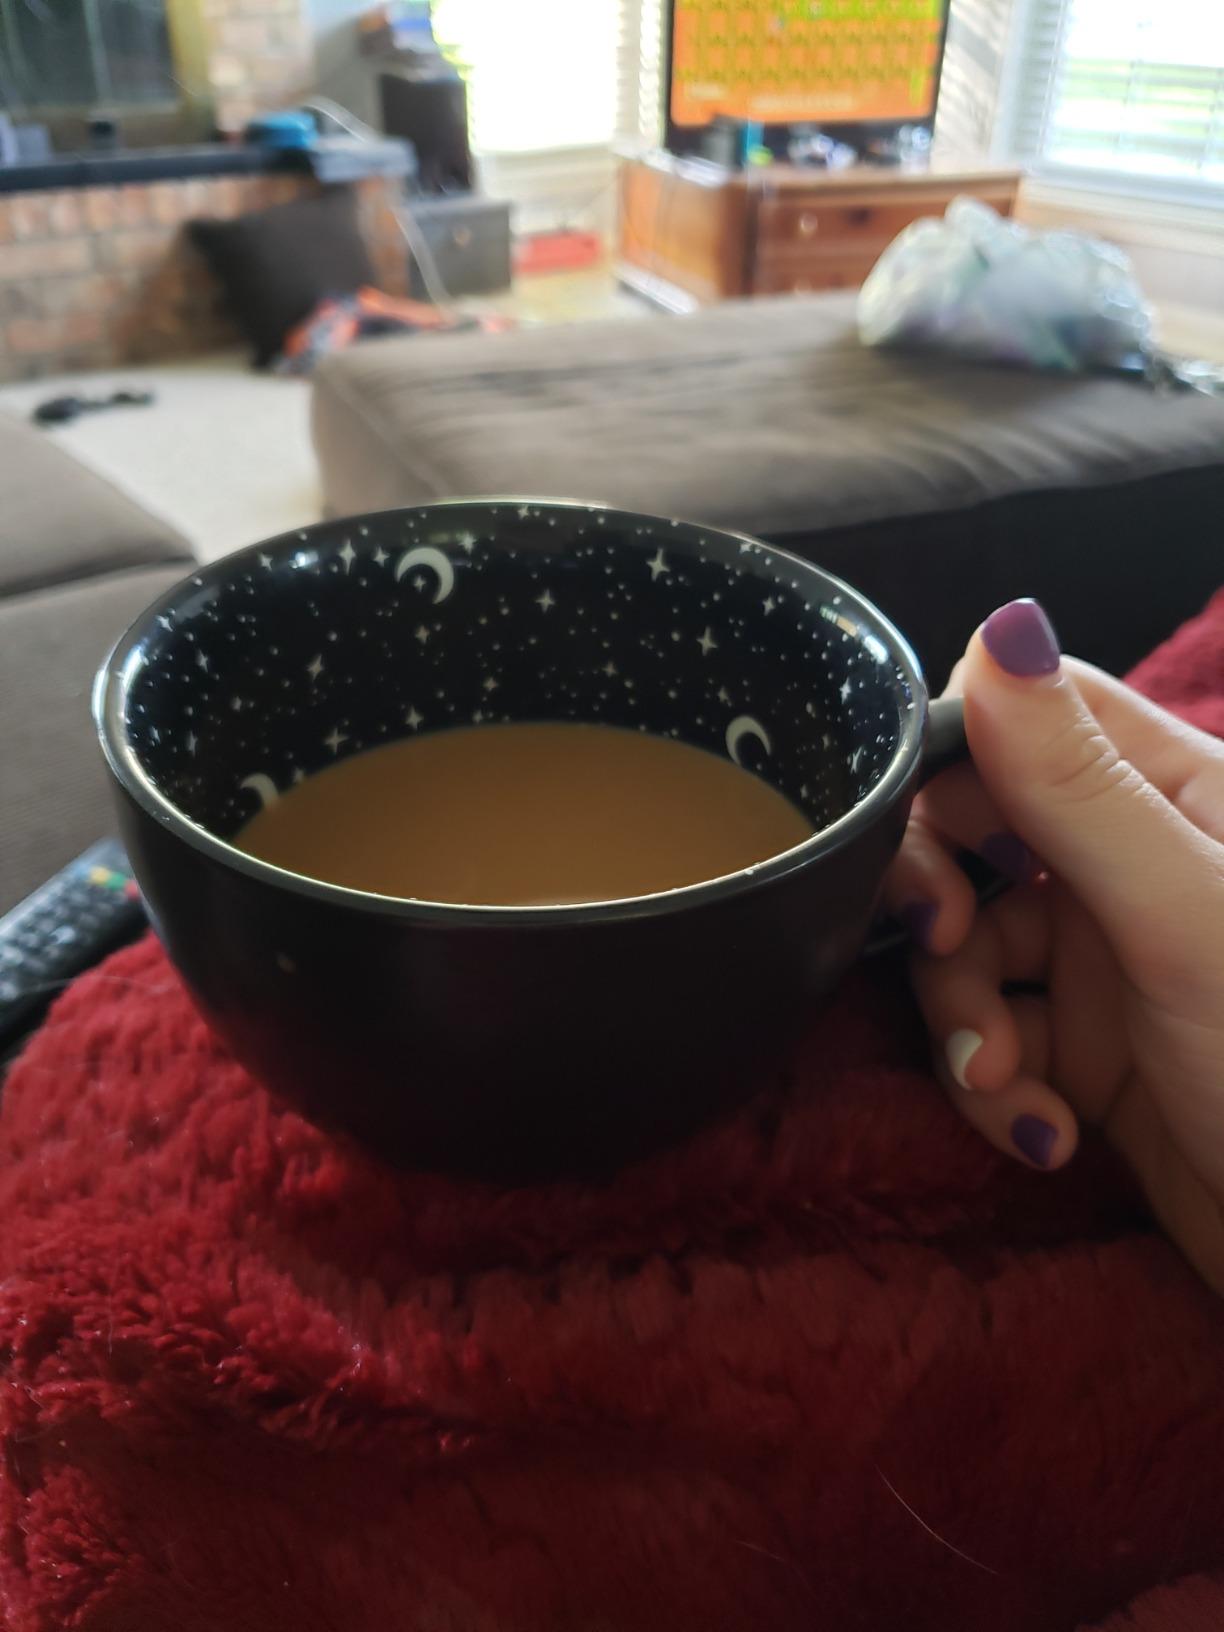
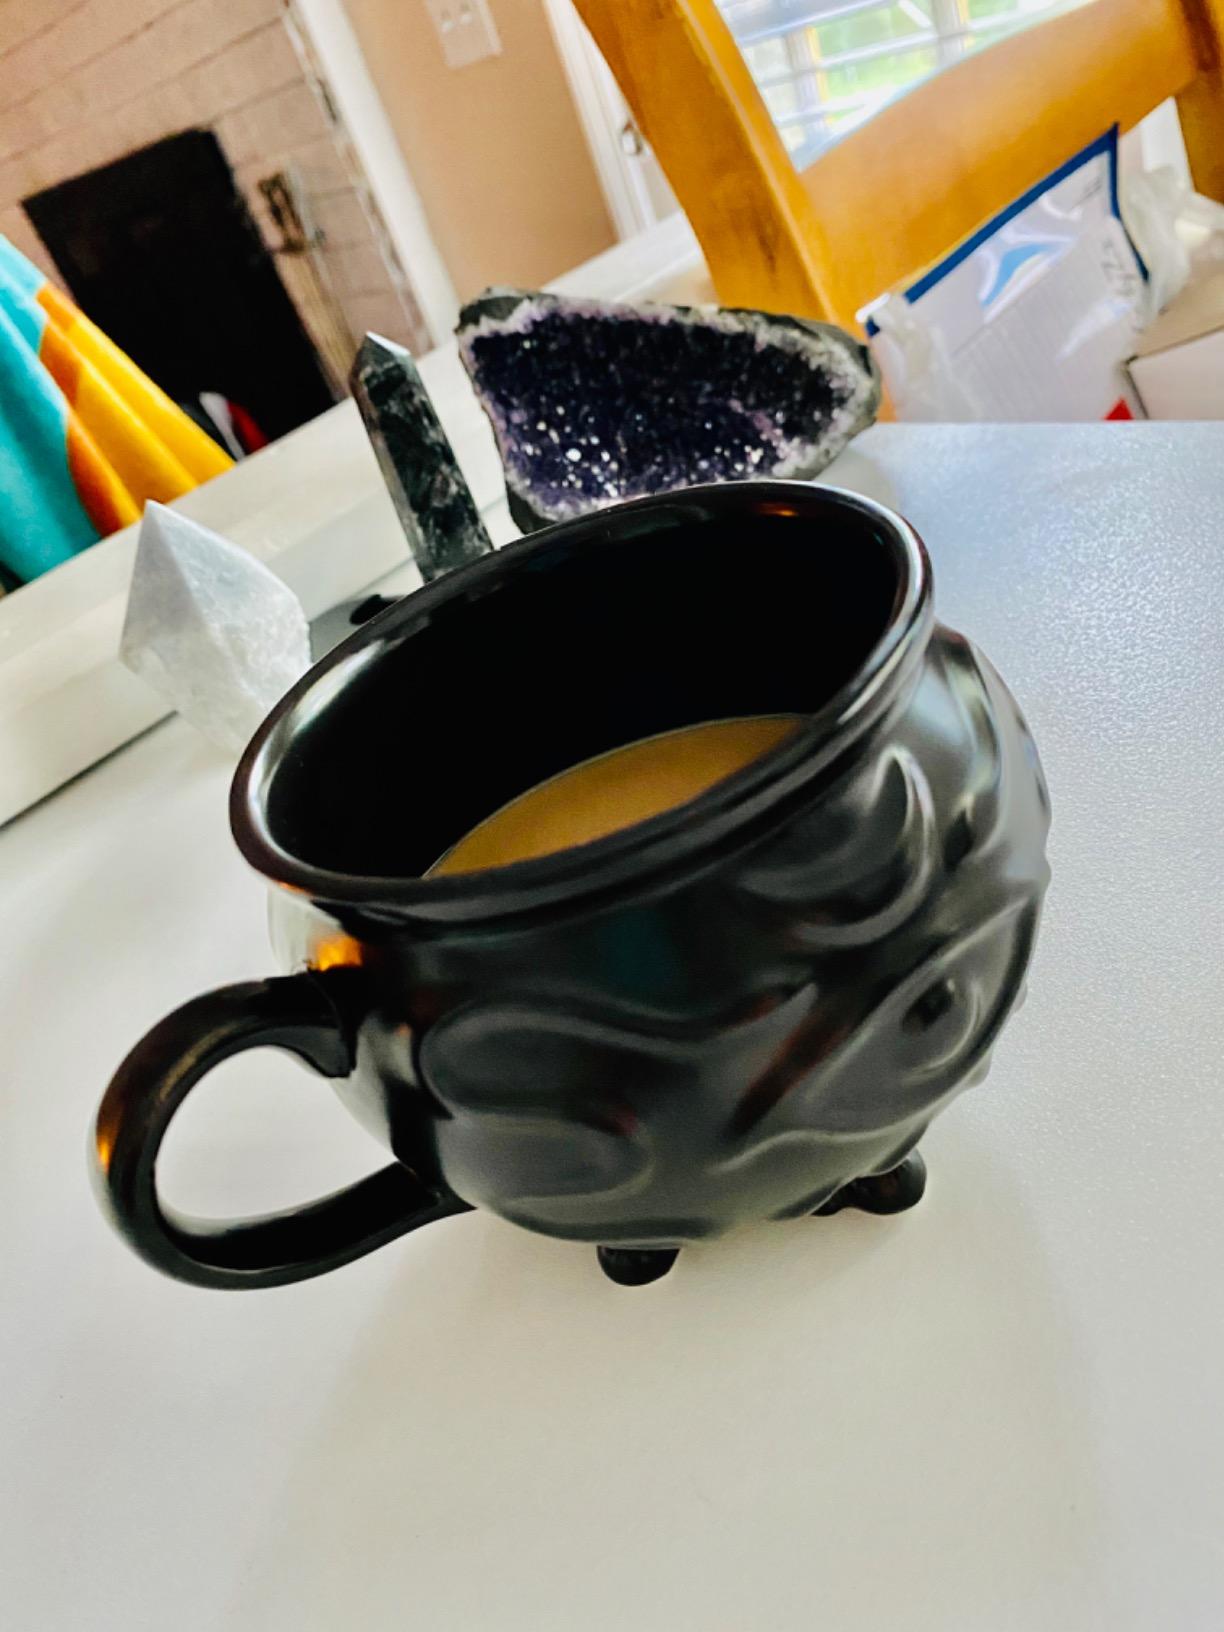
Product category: items_mug
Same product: no